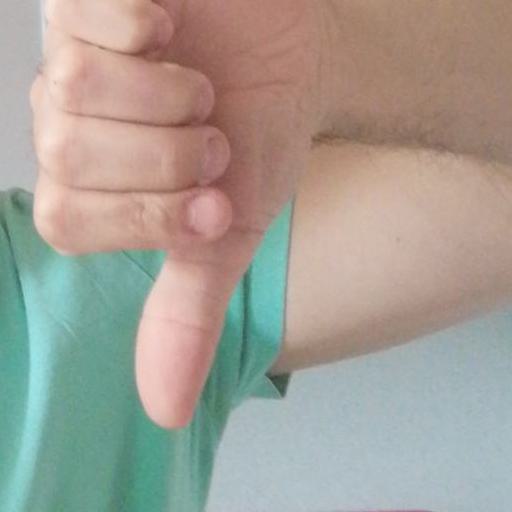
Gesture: dislike